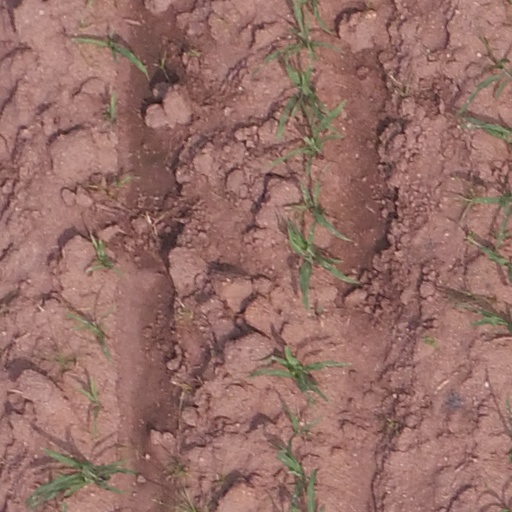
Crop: maize; corn